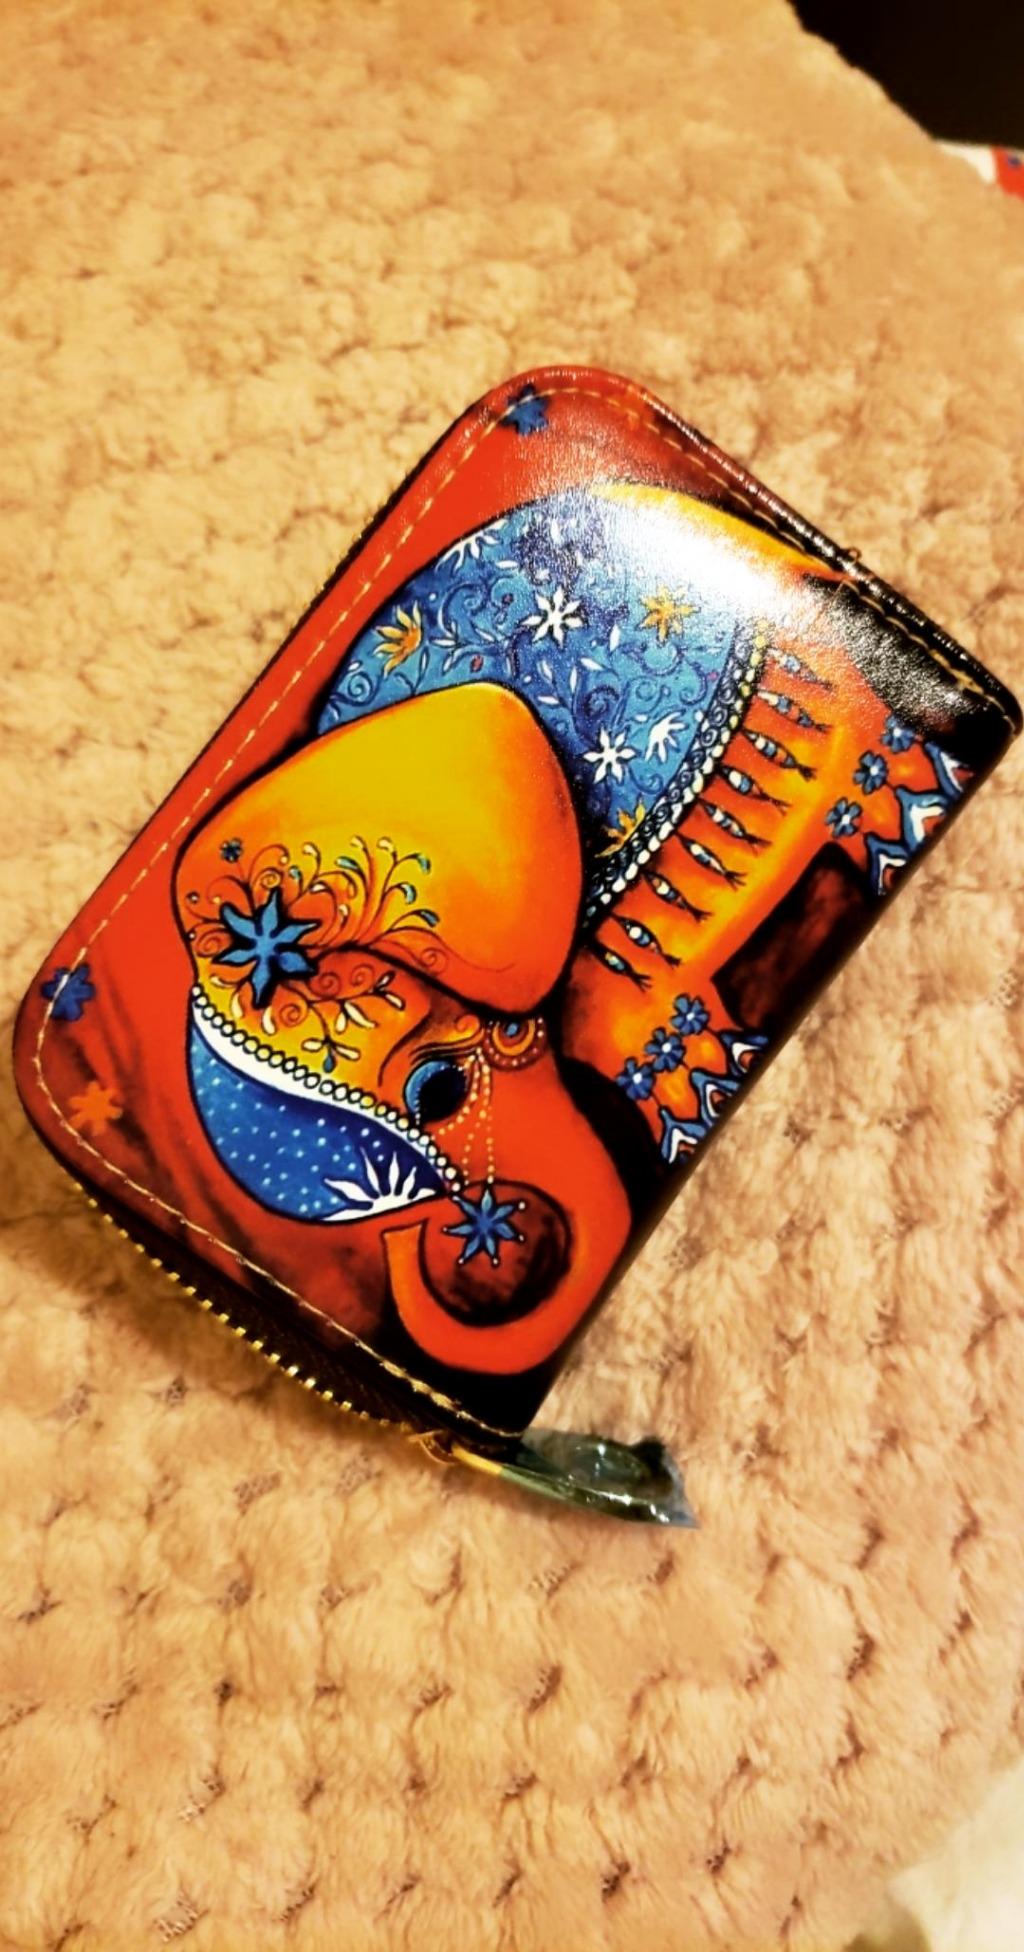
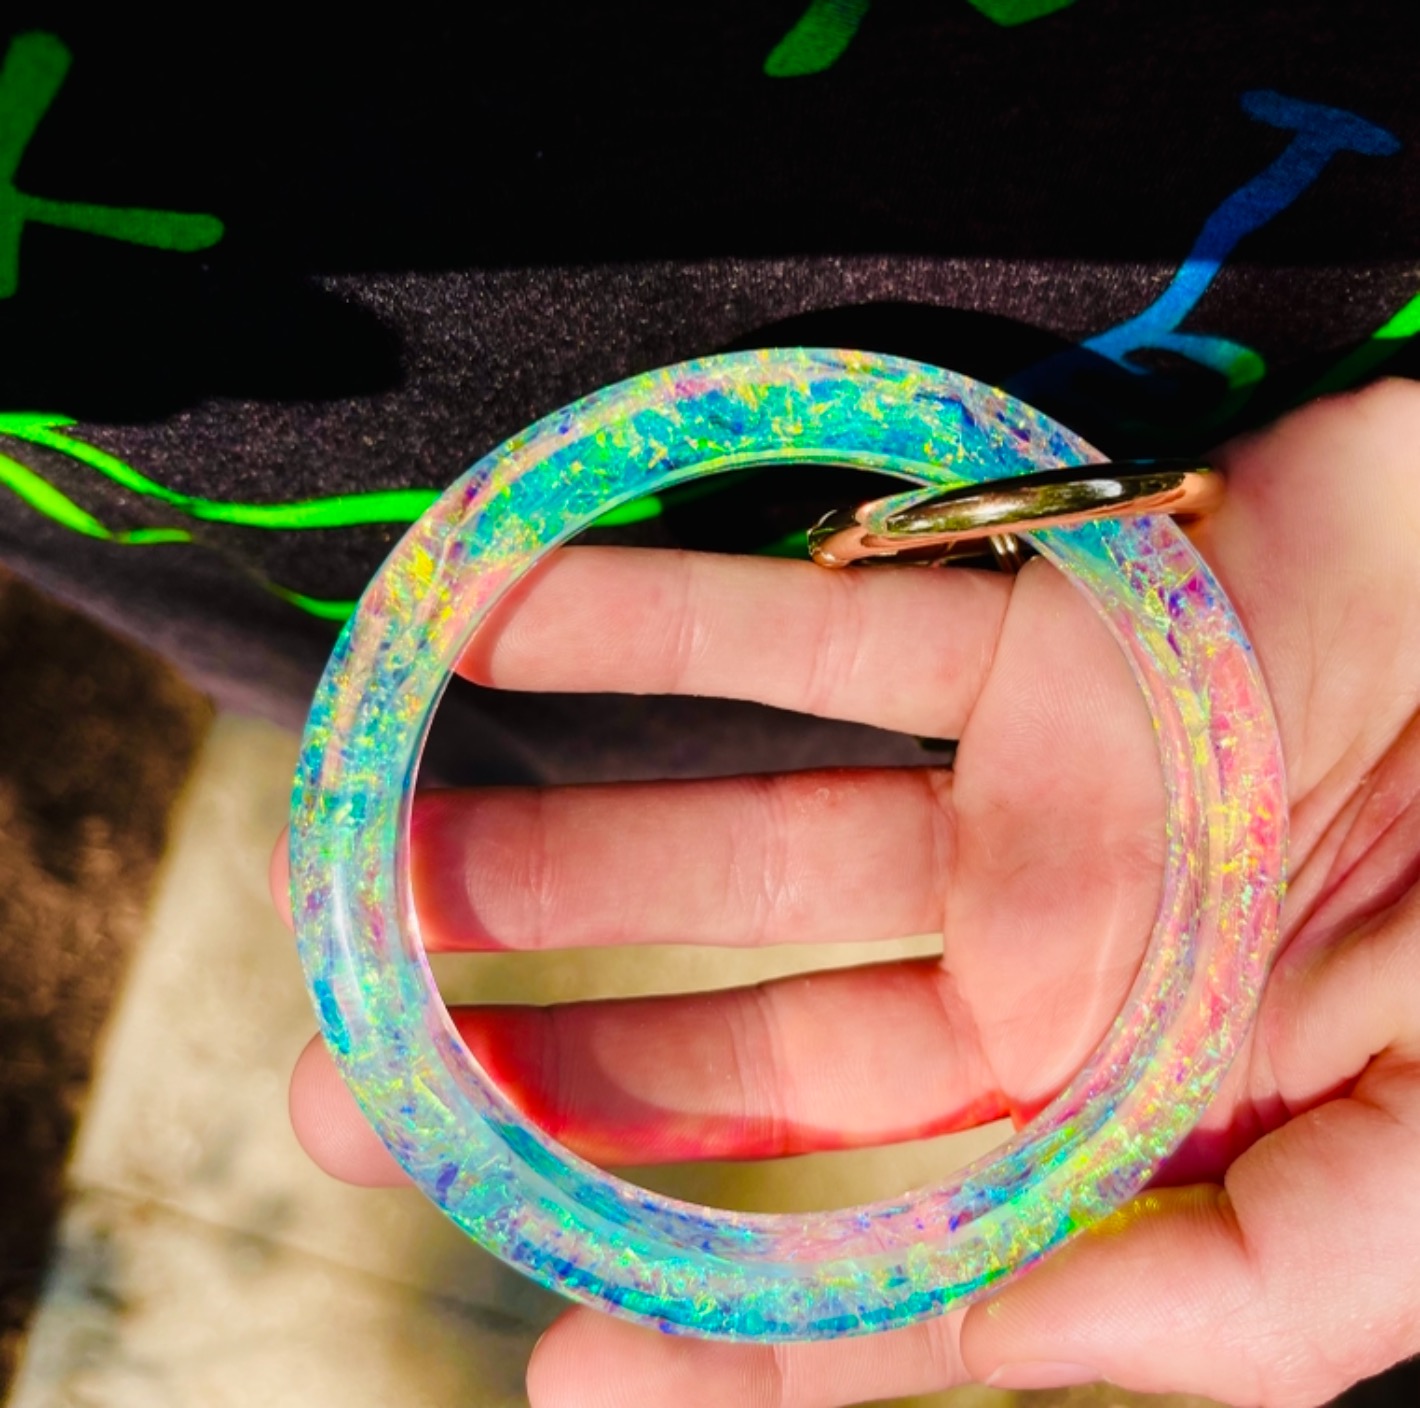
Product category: accessories_keychain
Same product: no